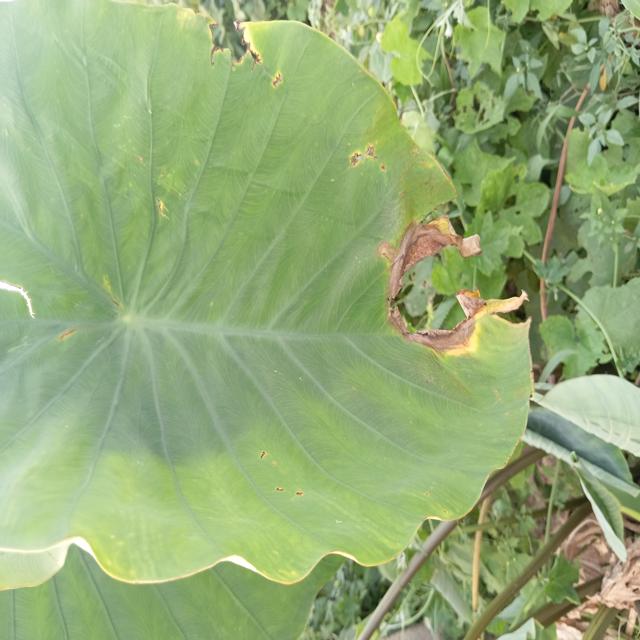
Label: Late_Blight